Coimbra

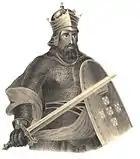
Portugal's first king, Afonso Henriques, is buried in the Santa Cruz Monastery

The "Festa das Latas" goes back to the 19th century when the Coimbra students felt the need to express their joy at finishing the school year in as loud a way as possible, using everything at their disposal that would make noise, namely tin cans. The highlight of this festival, which now takes place at the beginning of the academic year (November) is the special parade known as the "Latada". After marching through the streets of the city the new students are "baptised" in the Mondego River thus entering into the Coimbra academic fraternity. The students from the penultimate year, normally the 3rd year's students, are awarded their "Grelos" (a small ribbon). The "Grelo" is a small, woollen ribbon with the colour (s) of the student's faculty that is attached to a student's briefcase. Previous to this, at the morning the students must have visited the Dom Pedro V market where they must get a turnip to sustain the "Caloiros" during the day's festivities. Besides the tin cans they have tied to their legs, the new students wear all kinds of costumes made up according to the creativity and imagination of their "godmothers" or "godfathers" who are older students. They also carry placards with ironic criticisms alluding to certain teachers, the educational system, national events and leaders.